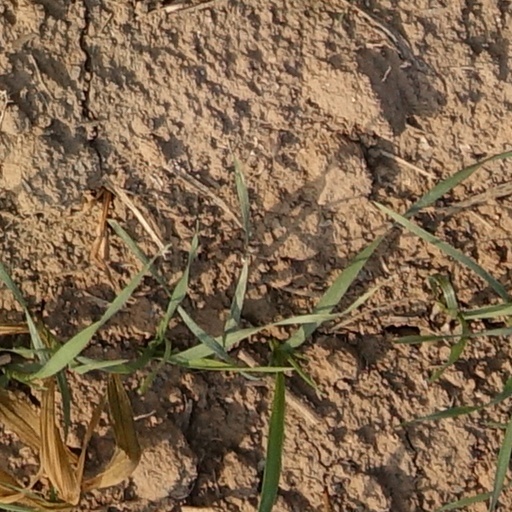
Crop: wheat